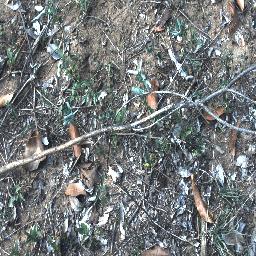
Label: negative